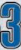
Number: 3